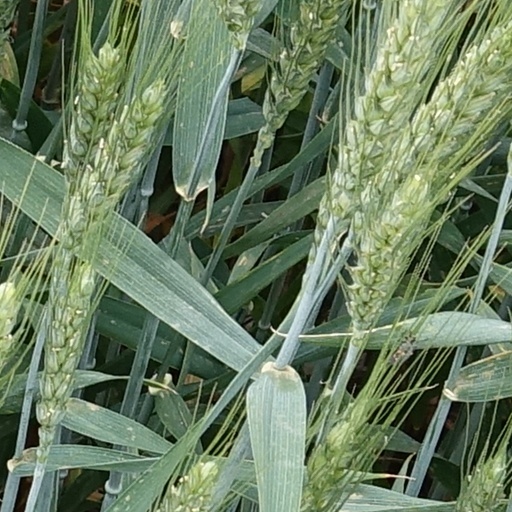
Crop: wheat